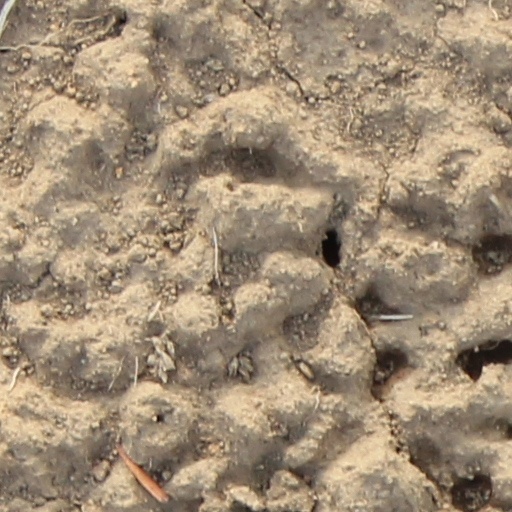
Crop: wheat